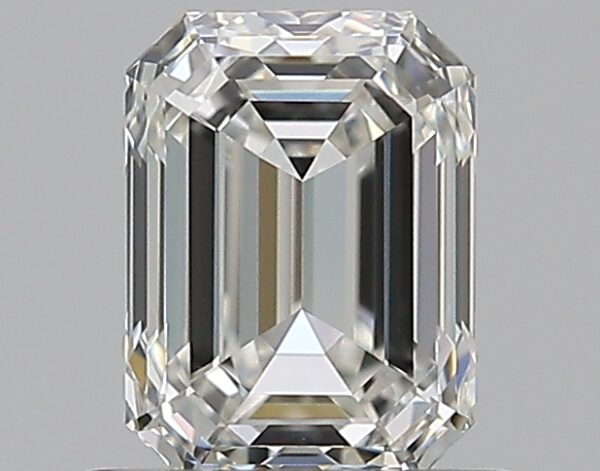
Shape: emerald
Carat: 0.72
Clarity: VVS1
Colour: H
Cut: EX
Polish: EX
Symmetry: VG
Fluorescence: N
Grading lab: GIA
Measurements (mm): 5.75 x 4.25 x 2.92